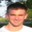
Label: man